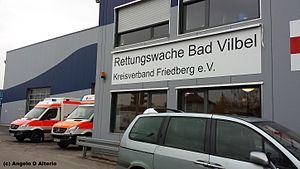
Une eingetragener Verein [ˈaɪnɡəˌtʁaːɡənɐ fɛʁˈʔaɪn] ou en abrégé e. V. [ˈeː ˈfaʊ] désigne en Allemagne une association sans but lucratif inscrite au registre des associations et dotée d'une personnalité juridique. Elle doit être constituée d'au moins sept membres pour être inscrite sur le registre auprès du tribunal d'instance le plus proche du lieu de son siège. Son immatriculation doit obligatoirement être mentionnée dans son intitulé. Elle s'oppose à la nicht eingetragener Verein, à l'association non immatriculée.